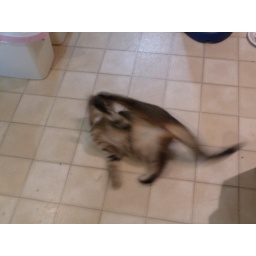
but the kitten is turning into the butter for the pancakes in little black sambo